Stereoscopic video game

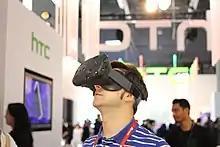
A HTC Vive that is designed for virtual reality gaming with stereo 3D graphics

A study at the University of Derby showed that converted 2D games do not transfer very well to stereoscopic 3D and concluded: "... games targeted to stereoscopic 3D audiences and devices must be designed from the start with stereoscopic 3D in mind." Therefore, stereo video games must have elements that can only be achieved in S-3D for a proper stereoscopic immersion.